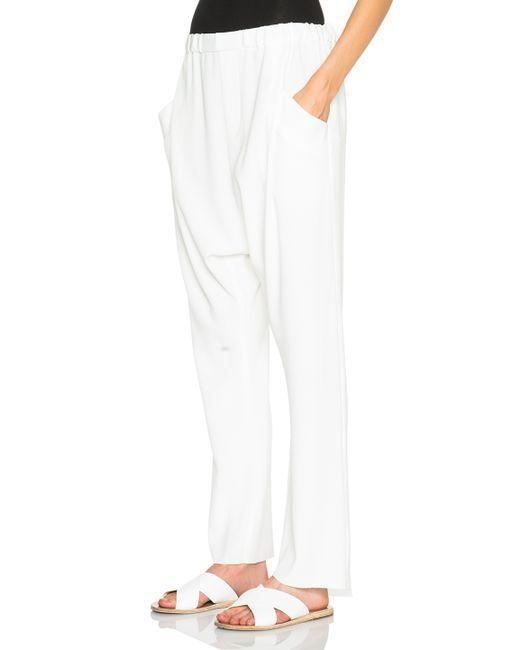
Damen weiße Baggyhose Freizeitkleidung